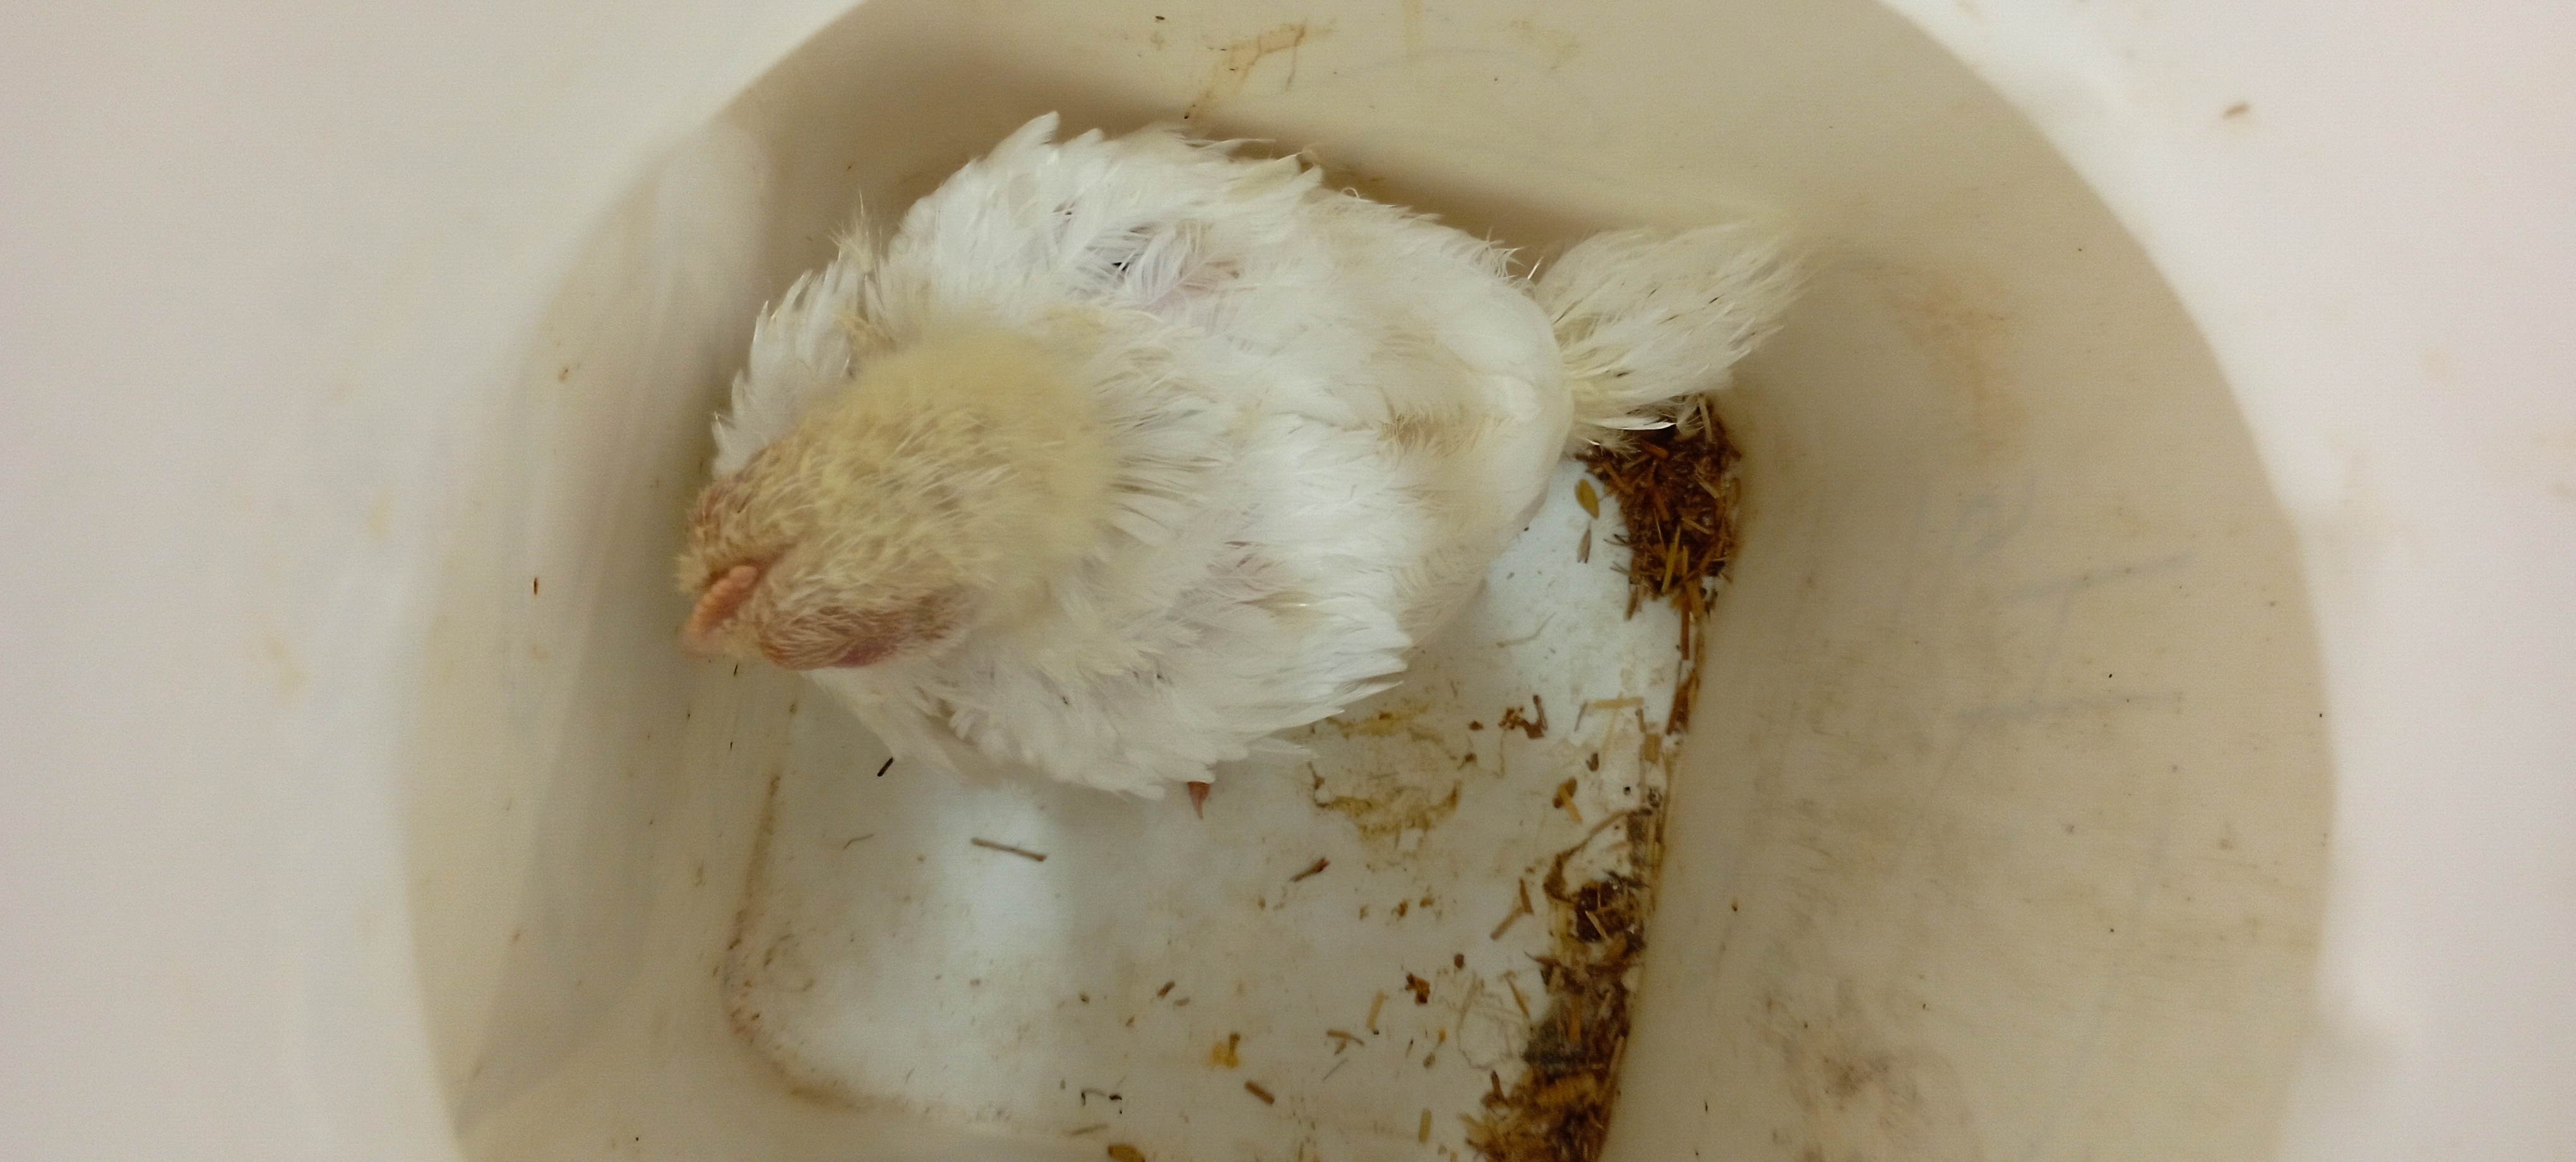
Weight: 719 g